Roman Catholic Diocese of San José in California

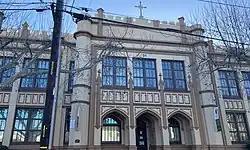

Thomas A. Daly (May 25, 2011 – May 20, 2015), appointed Bishop of Spokane